Girls' Dorm

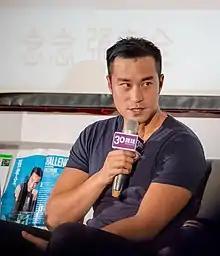
Joseph Chang, stars as the male lead in the music video for "Not Yet Lovers"

Three songs from "Girl's Dorm", "Beauty Up My Life," "Too Much" and "He Is", was used to endorse Wacoal, SoGo and Digimaster, respectively. On October 27, 2001, S.H.E held a pajama party at a pub to celebrate the sales of their debut album reaching 100,000 copies. On December 20, 2001, a special VCD edition of the album called "Starlight Party Karaoke in Girls' Dormitory" was launched. The entire album was alternately broadcast as the ending theme of the Japanese and Taiwanese TV series "Love Generation" in Japan.